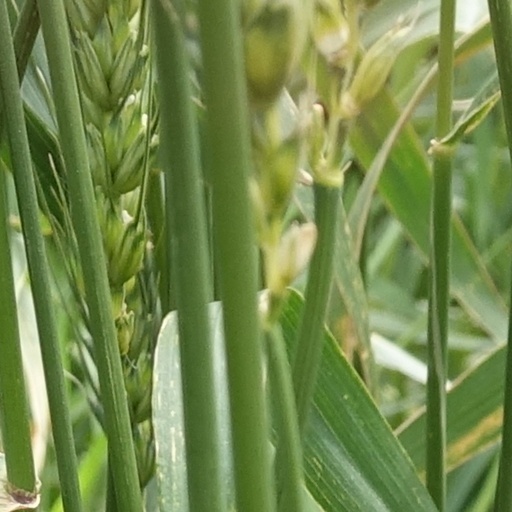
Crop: wheat